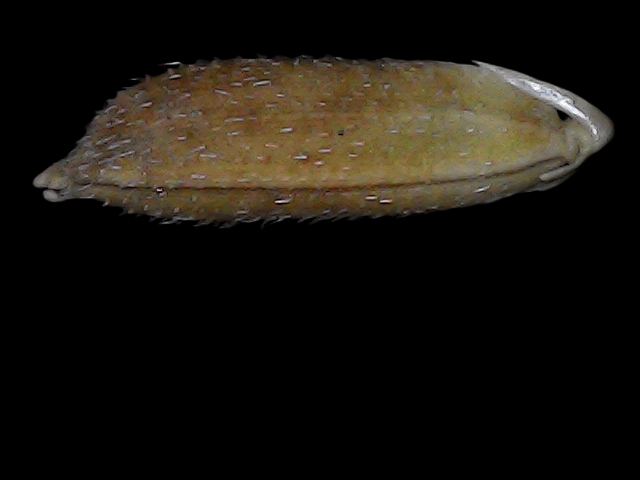
Rice variety: Bd56